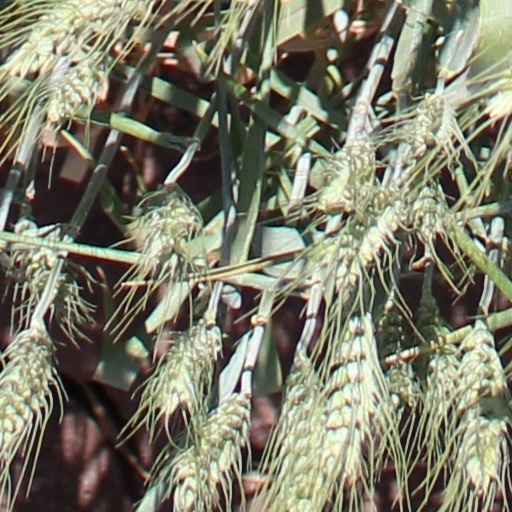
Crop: wheat